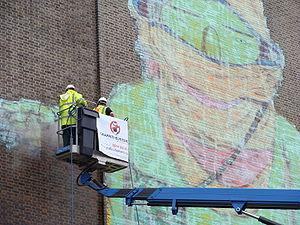
Le statut juridique de l'art urbain en France est complexe. On parle aussi de street art. Son statut juridique pose question pour de nombreuses raisons, notamment du fait que la création peut avoir été réalisée sans l'accord du propriétaire du support. Il convient d'en analyser les différents éléments : son statut légal, le droit de propriété, le droit d'auteur ainsi que la responsabilité légale en cas de non-respect du droit. Enfin, la jurisprudence, s'intéresse au droit d'auteur et souligne que l'auteur en est privé dans le cas où l'œuvre a été réalisée de manière illégale, sans l'accord du propriétaire du support.
Os Gêmeos sont deux graffeurs frères jumeaux originaire de São Paulo au Brésil. Otavio et Gustavo Pandolfo ont commencé à peindre des graffitis en 1987 et donnent rapidement une influence majeure à la scène brésilienne. Les œuvres de Os Gêmeos comporte souvent des graffitis représentant des personnages à la peau jaune mais peuvent se diversifier du tag à la peinture murale complexe en passant par la sculpture ou la photographie. Les sujets abordés dans leurs œuvres vont de la représentation de la famille moyenne à la situation sociale et politique de São Paulo, ainsi que du folklore brésilien. Leur style de graffiti a été influencée à la fois par le hip-hop et la culture brésilienne.